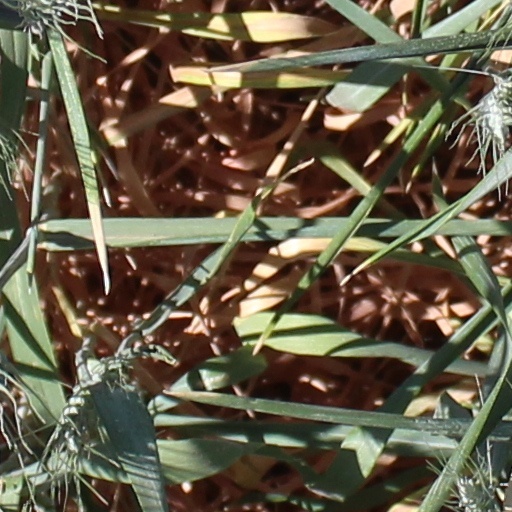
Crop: wheat